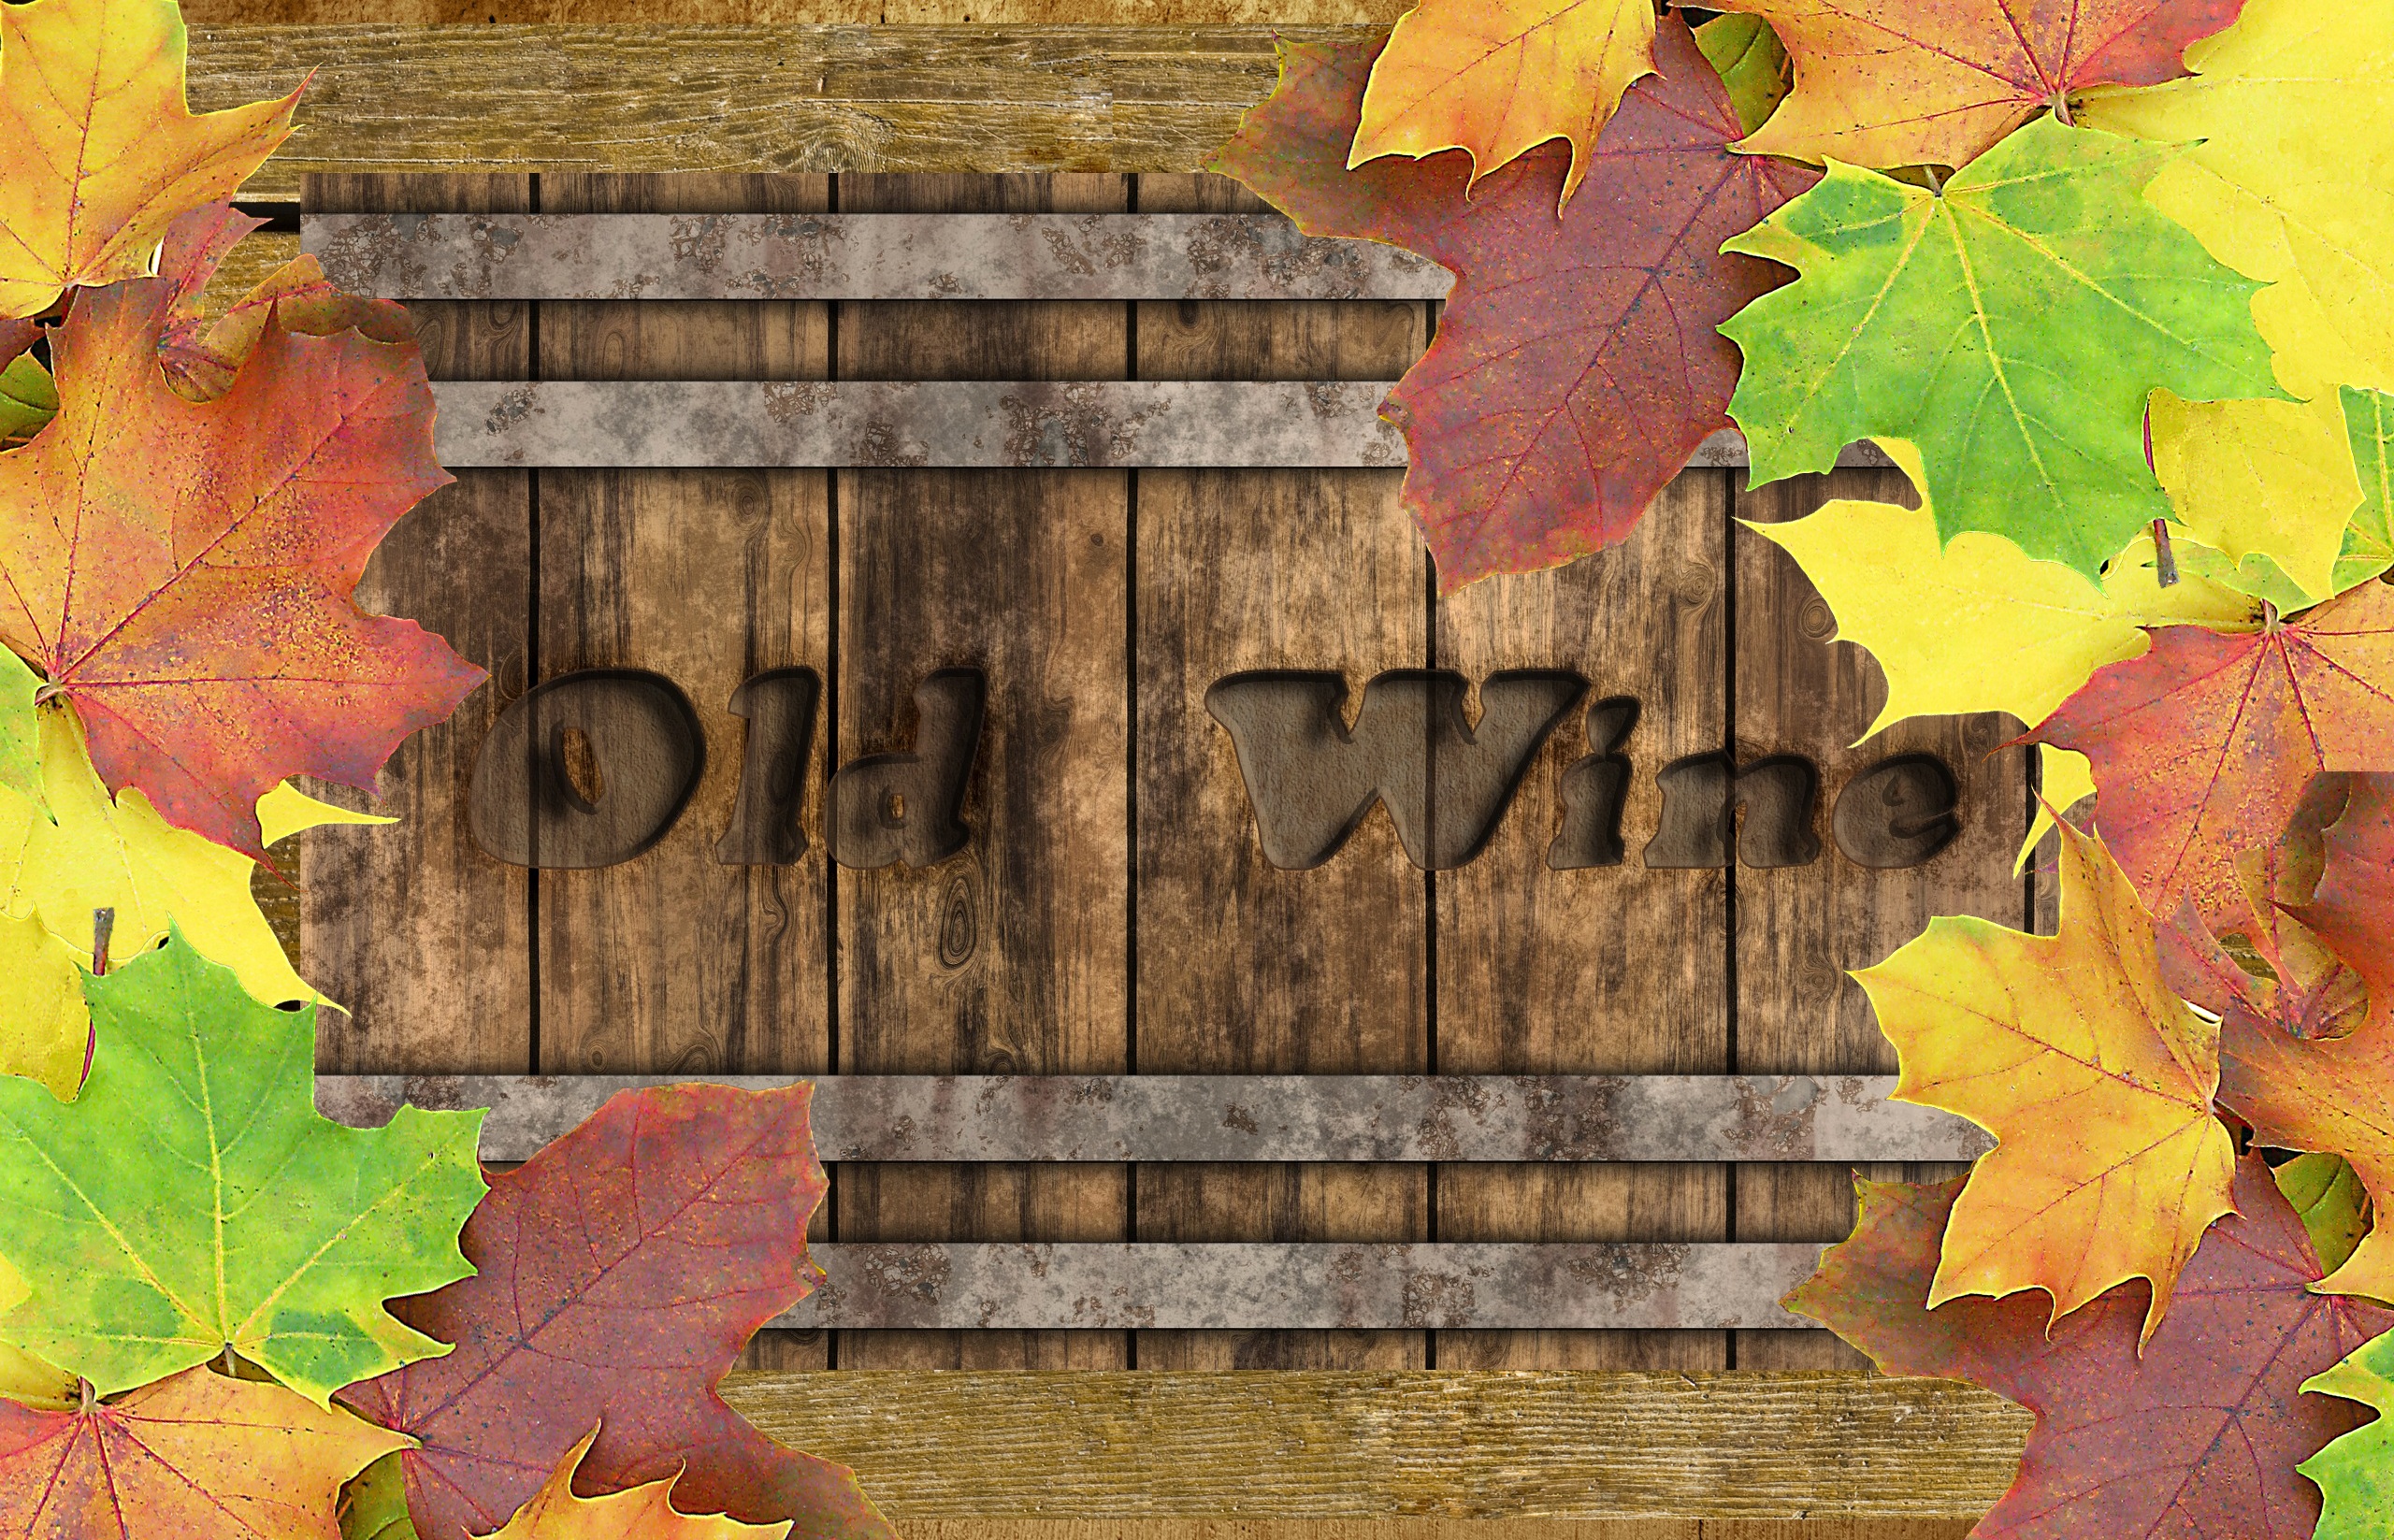
tree, nature, plant, wood, leaf, flower, red, color, autumn, frame, colorful, yellow, season, maple, maple tree, painting, maple leaf, emerge, leaves, art, background, illustration, boards, collage, october, of course, fall foliage, golden autumn, beech, wellness, modern art, flowering plant, wine barrel, woody plant, land plant